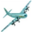
Label: airplane